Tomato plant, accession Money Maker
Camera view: tilt-top (135 deg); turntable rotation: 150 degrees
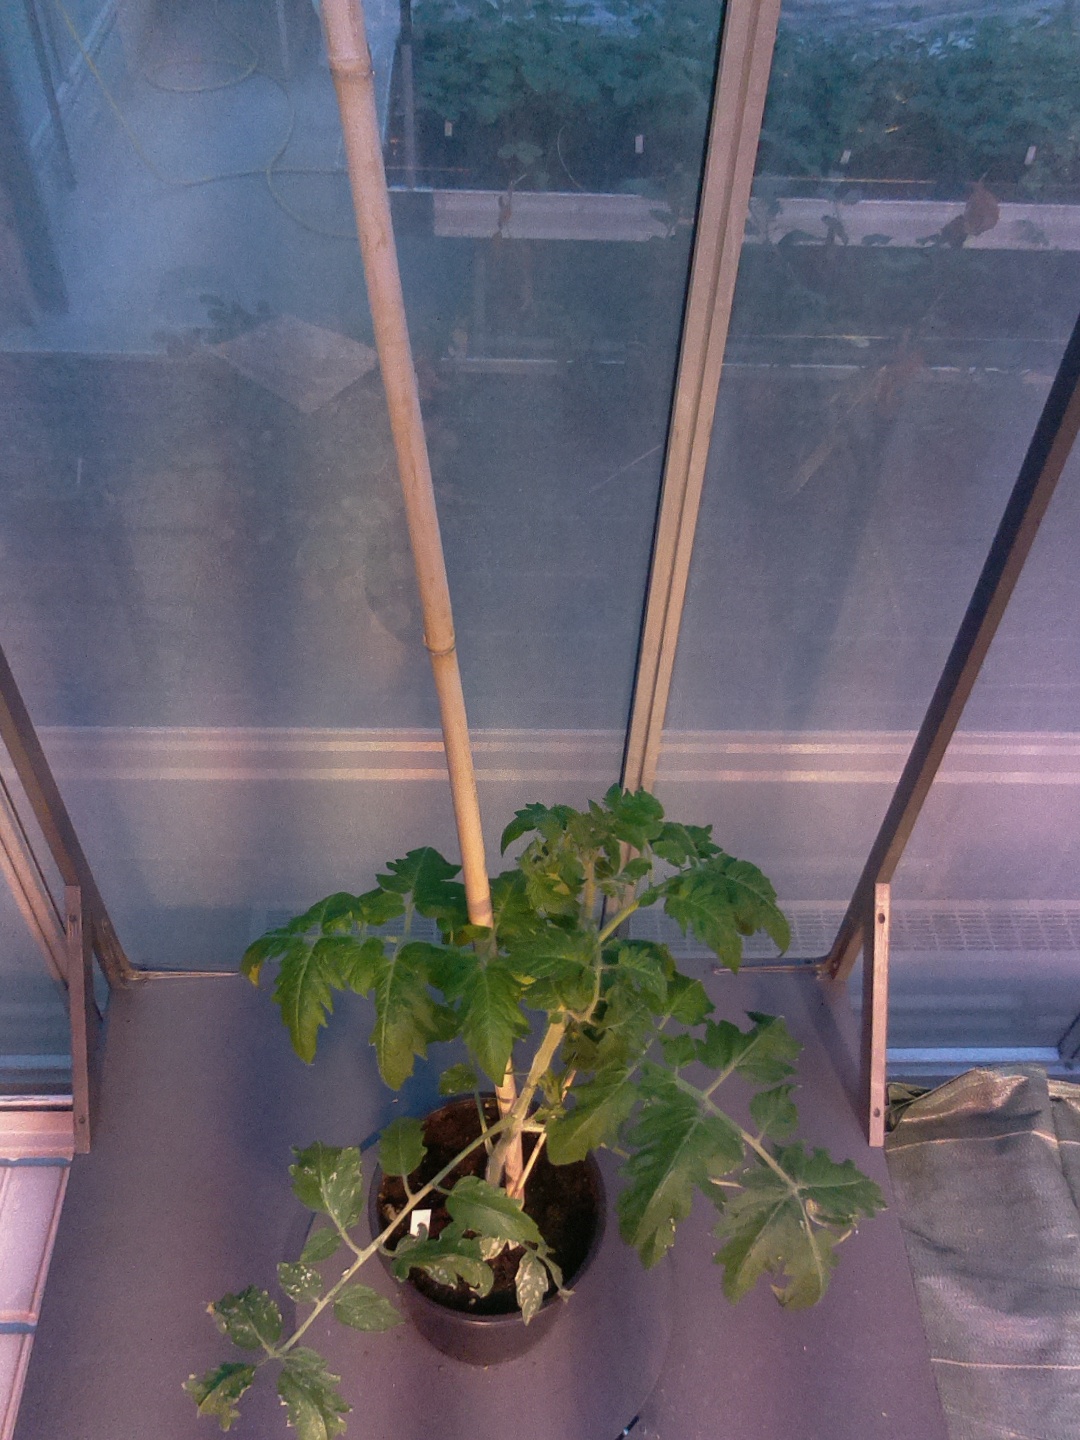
BBCH growth stage 53: 3 inflorescences visible